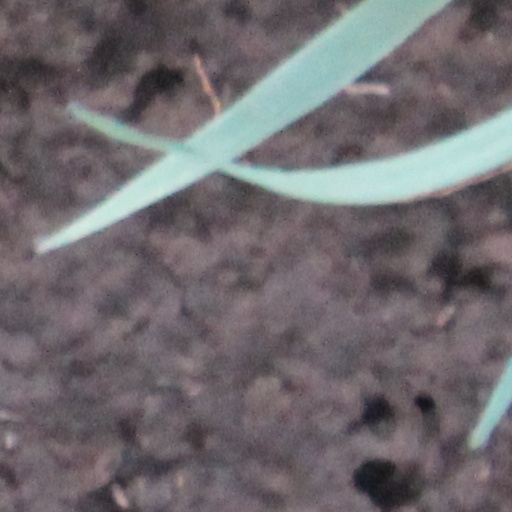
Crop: wheat